2nd Armoured Brigade (Poland)

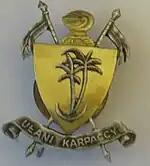
Badge of the Carpathian Lancers

Burza Bizon Brawura Brat Buzenko Bestja Bystry Bohun Brytan Bekas Blyskawica Bobr Bajka Buzdygan Basn Bawol Boa Bolko Boruta Bromka Brutal Busola Babinicz Ballada Baska Bat Beduin Birkut Biruta Bohdanka Bozenka Brzask Biruta Bor